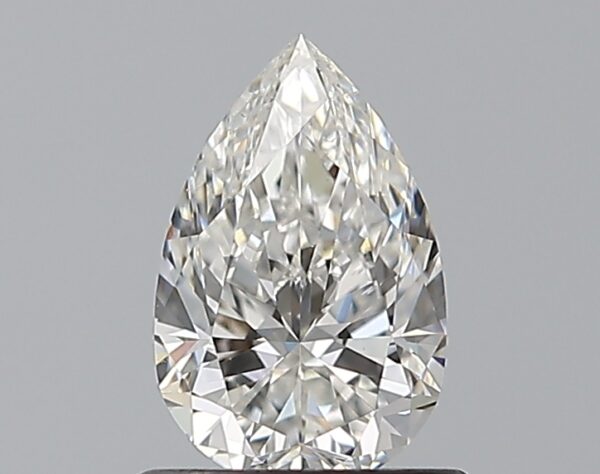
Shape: pear
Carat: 0.7
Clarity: VS1
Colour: F
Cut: EX
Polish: EX
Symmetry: EX
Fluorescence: N
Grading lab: GIA
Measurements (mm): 7.58 x 4.88 x 3.12